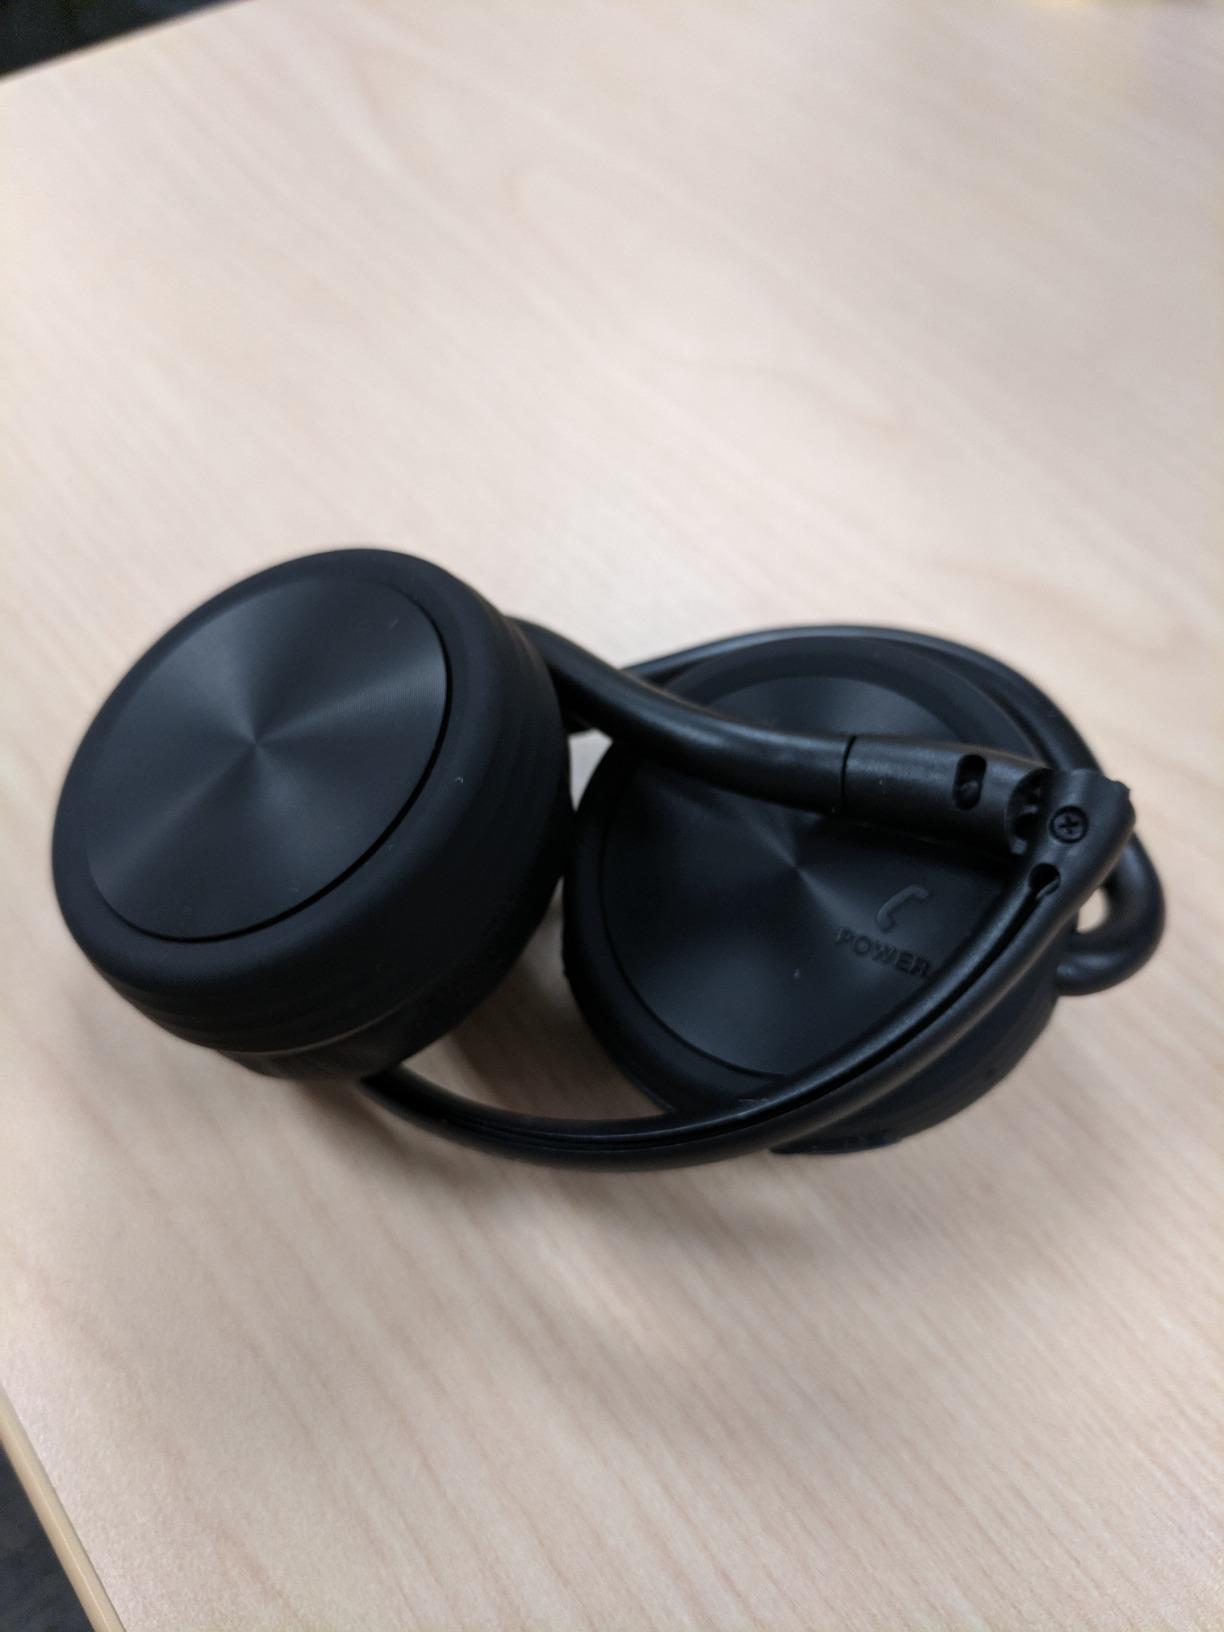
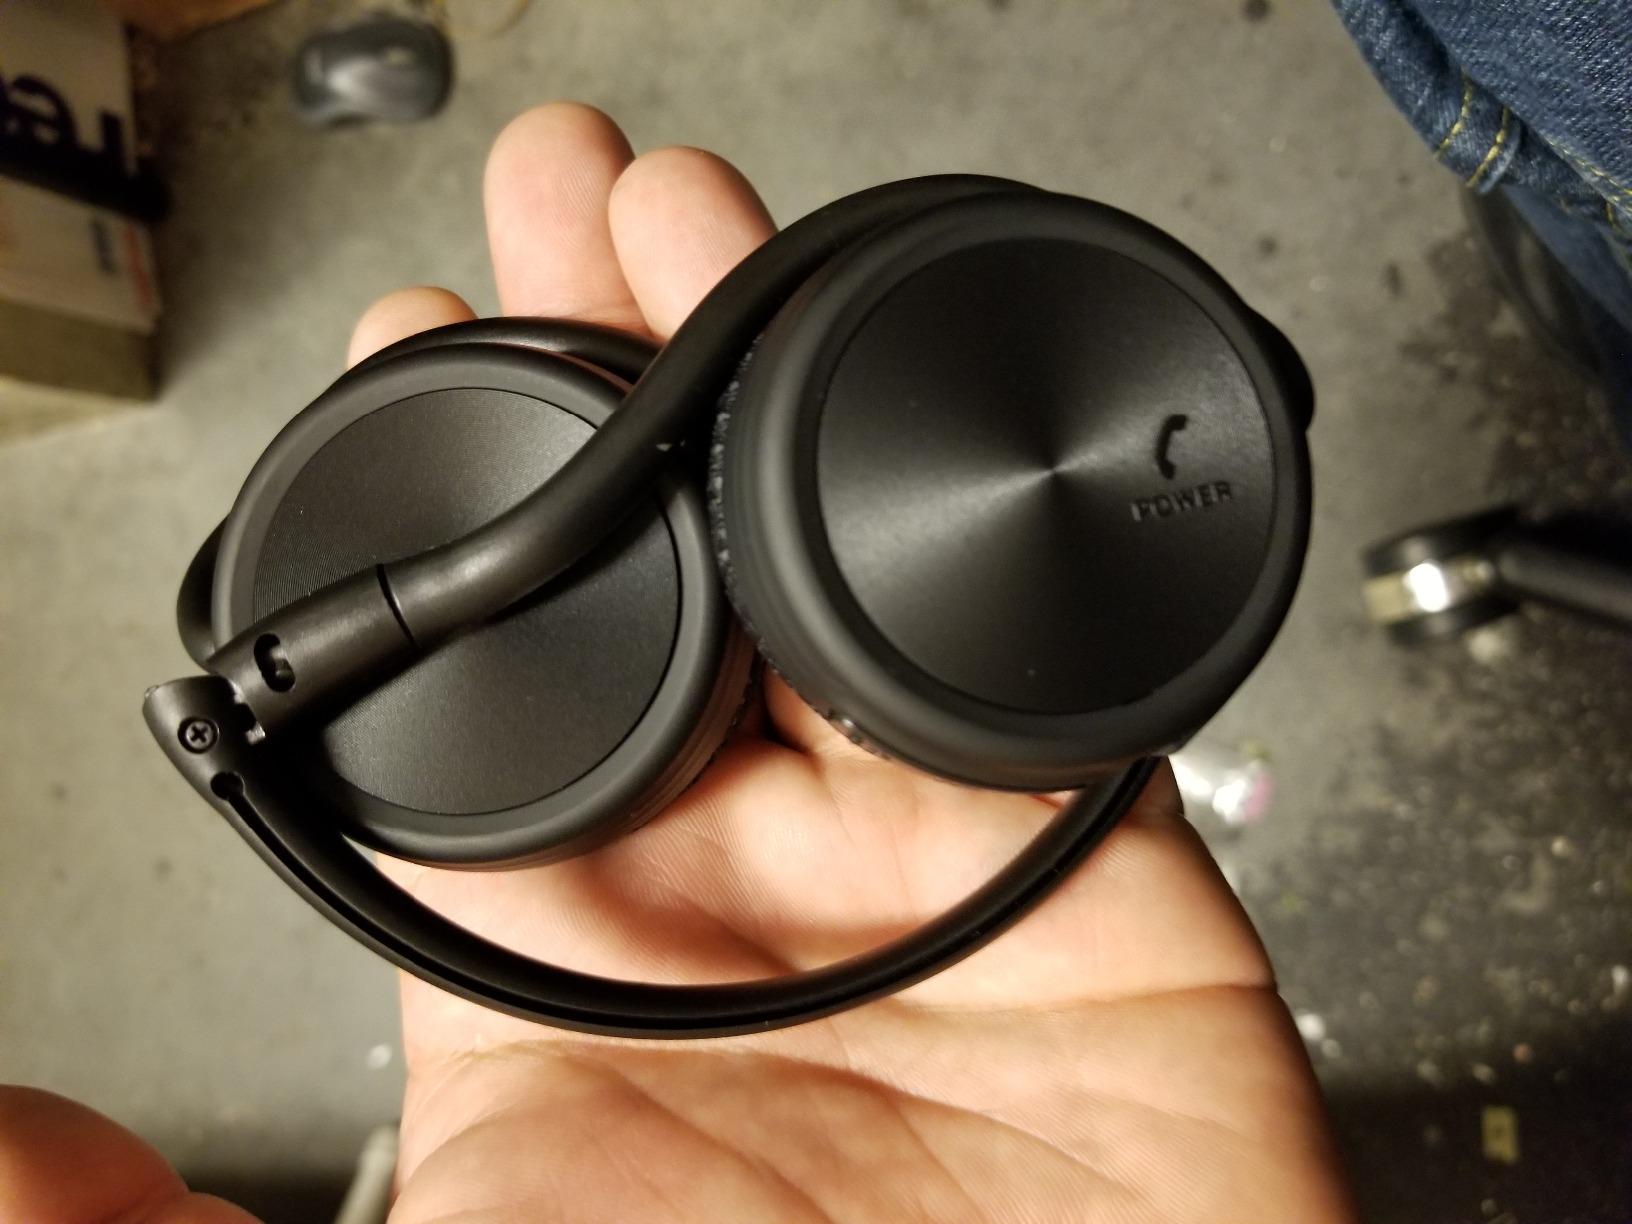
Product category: headphones
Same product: yes